Arthur Pember

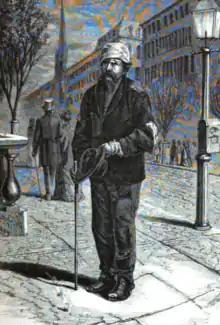
As part of his journalism work, Pember would adopt disguises, here as a beggar

In 1868, Pember emigrated with his wife and two sons to New York, where he started a new career as a journalist.